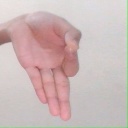
अक्षर: ज्ञ